Mr. Popper's Penguins

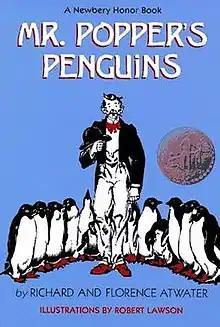
"Mr. Popper's Penguins" book cover (1988 ed.)

Mr. Popper's Penguins is a children's book written by Richard and Florence Atwater, with illustrations by Robert Lawson, originally published in 1938. It tells the story of a poor house painter named Mr. Popper and his family, who live in the small town of Stillwater in the 1930s. The Poppers unexpectedly come into possession of a penguin, Captain Cook. The Poppers then receive a female penguin from the zoo, who mates with Captain Cook to have 10 baby penguins. Before long, something must be done, lest the penguins eat the Poppers out of house and home.